C. G. Finch-Davies

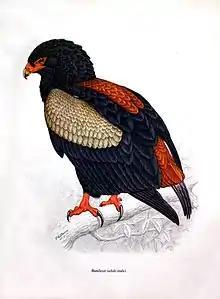

Davies' regiment was despatched to Port Nolloth near the southern border of German South-West Africa. After an initial skirmish, the regiment's orders were to patrol the border, part of which ran along the Kalahari Desert. Quite by chance, Davies could once more indulge in a population of bird species which were, for the greater part, new to him. By another stroke of good fortune his Medical Officer was Dr. Louis Clifford Thompson, a fellow birding enthusiast and the owner of a small library which Davies frequently consulted. During this period Davies started corresponding with Austin Roberts of the Transvaal Museum. The regiment returned fleetingly to the Orange River Colony to suppress a minor rebellion, after which they were ordered to Walvis Bay. On arrival Davies was promoted to lieutenant. The German troops surrendered on 1 July 1915. Shortly after the German surrender, Davies travelled to Cape Town for medical attention, returning to South West Africa early in 1916. It is more than likely that he met his future wife Aileen Singleton Finch, daughter of Captain W Finch, who was head of the Society for the Prevention of Cruelty to Animals, on the Cape Town visit, because he returned there and married Aileen on 4 August 1916. From that date on they were known as Finch-Davies.